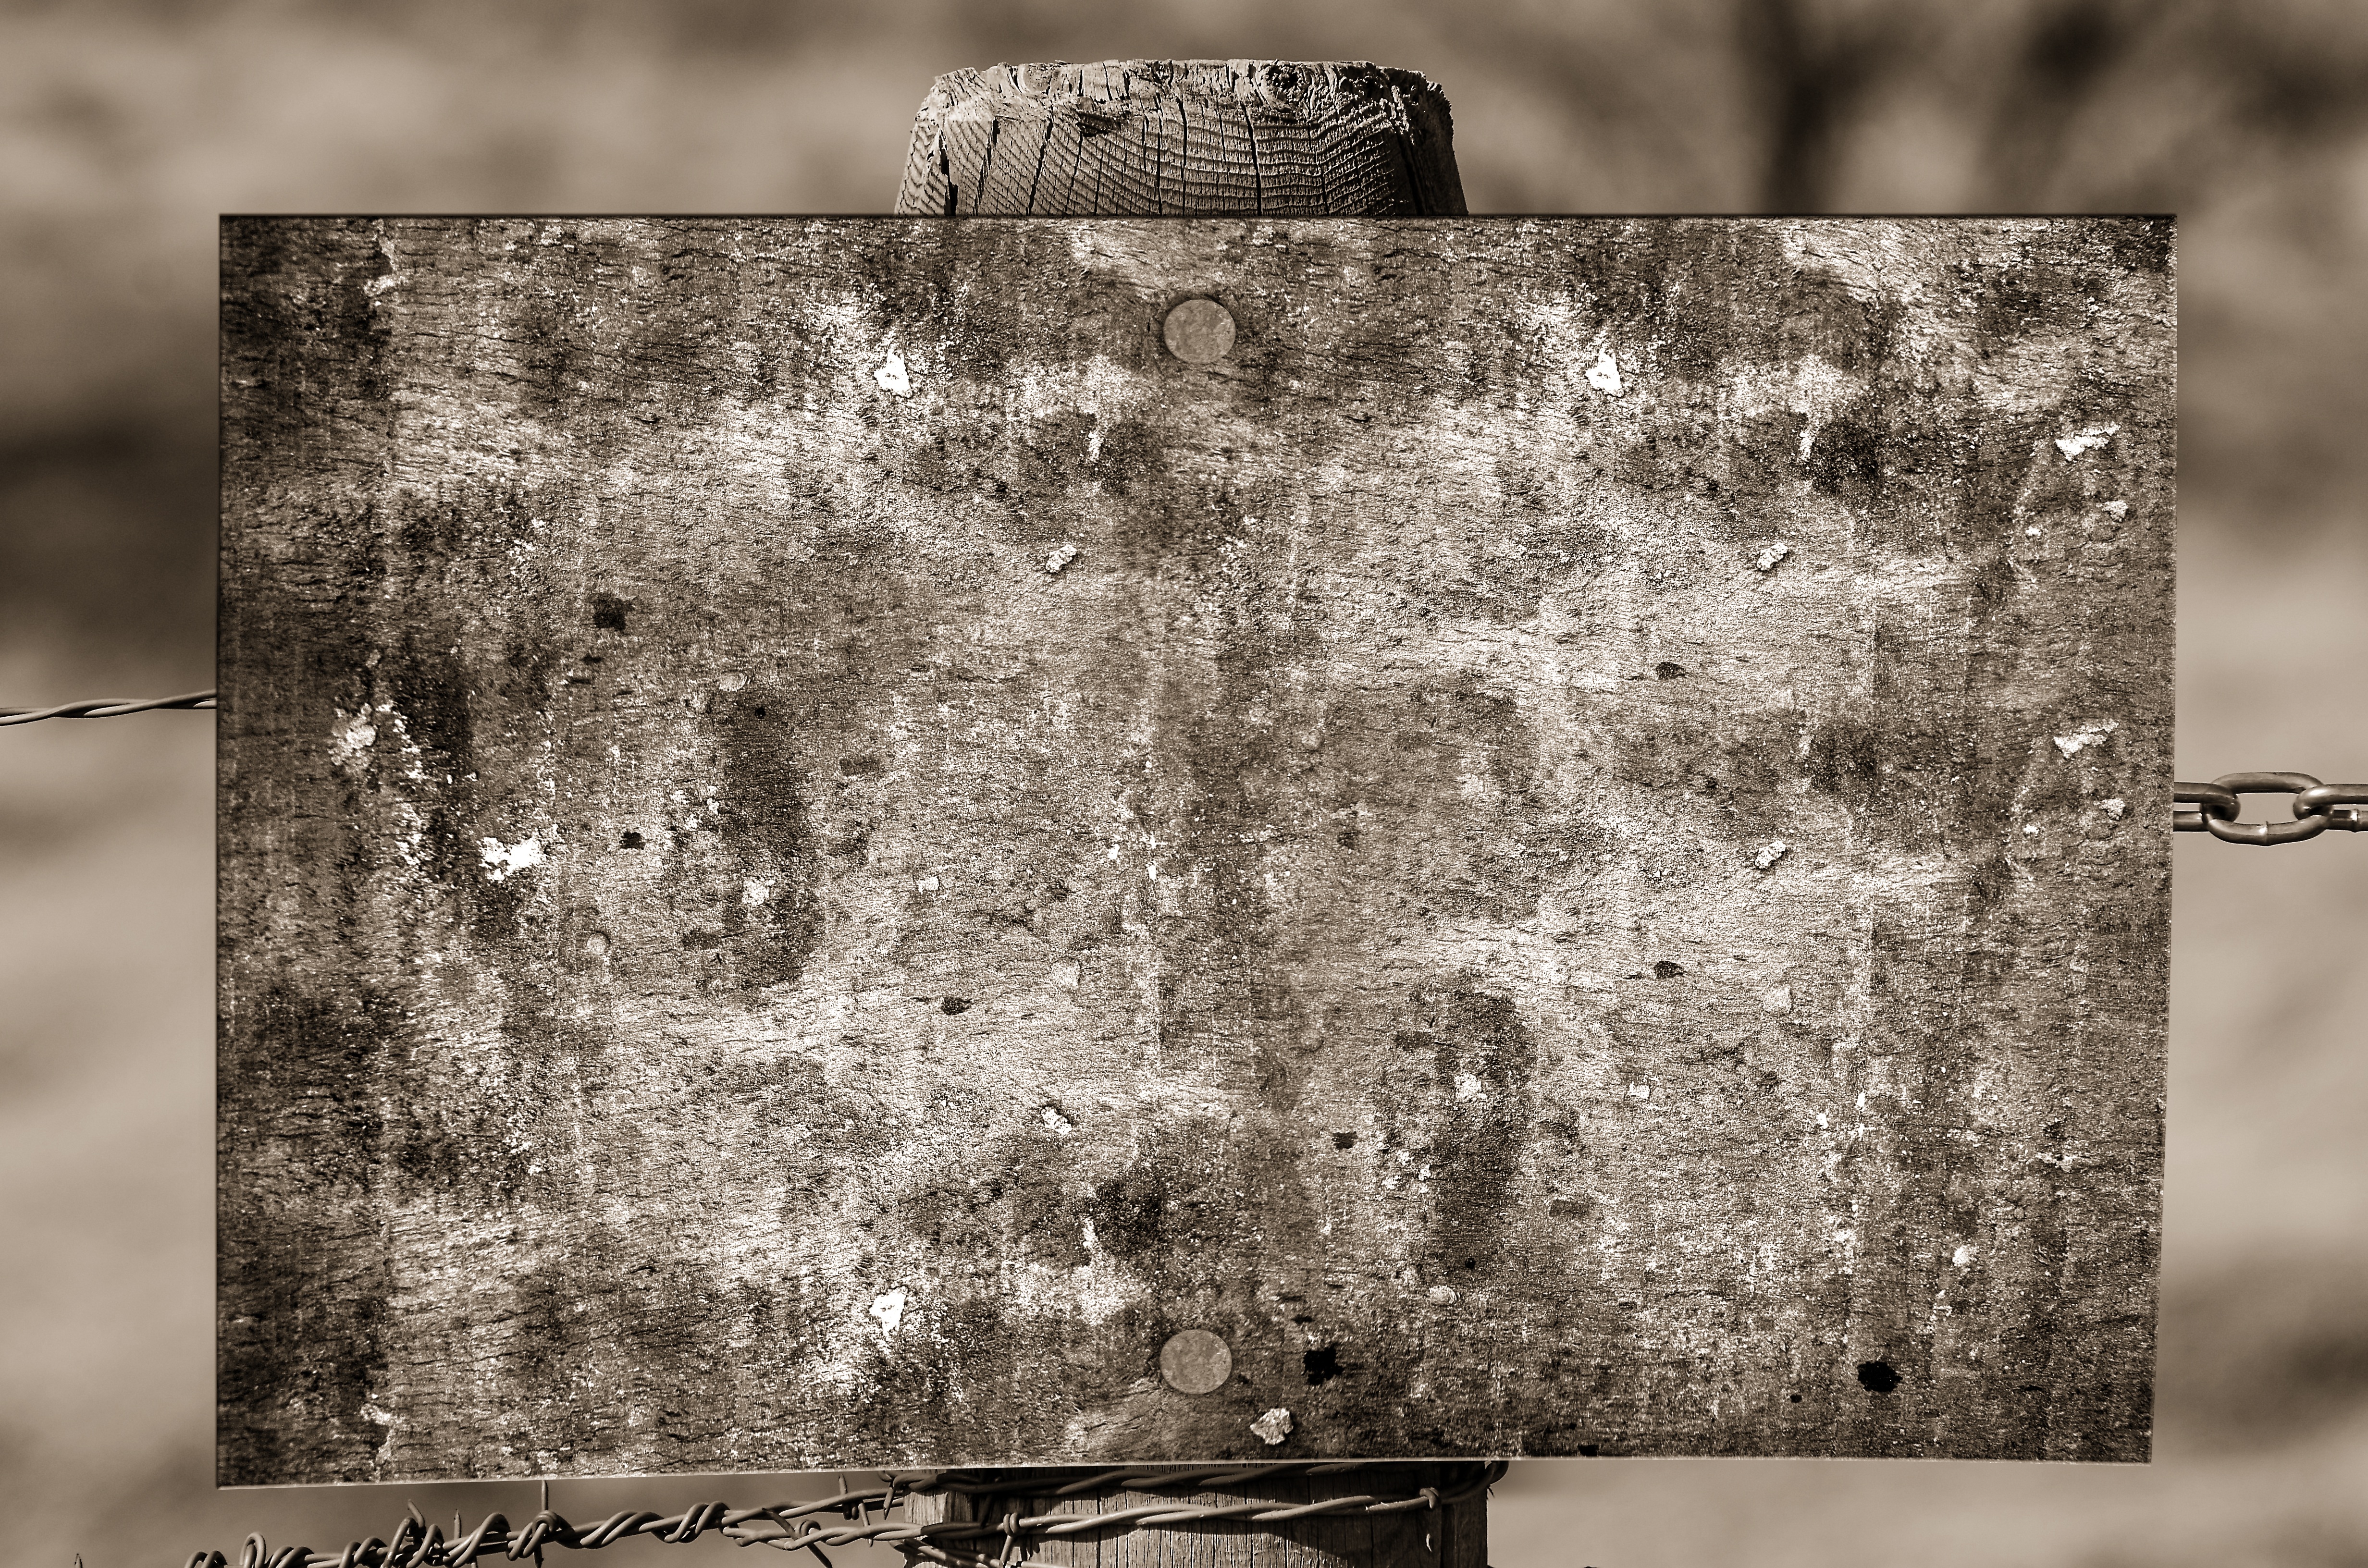
rock, fence, barbed wire, post, black and white, board, wood, white, photography, texture, old, wall, dirt, dirty, empty, street sign, monochrome, material, sepia, photograph, shield, history, billboard, wooden sign, monochrome photography, ancient history